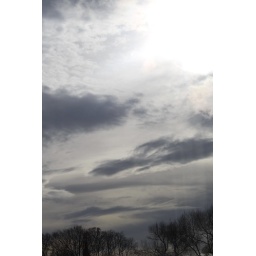
A view of the sky above the park across the road from me.